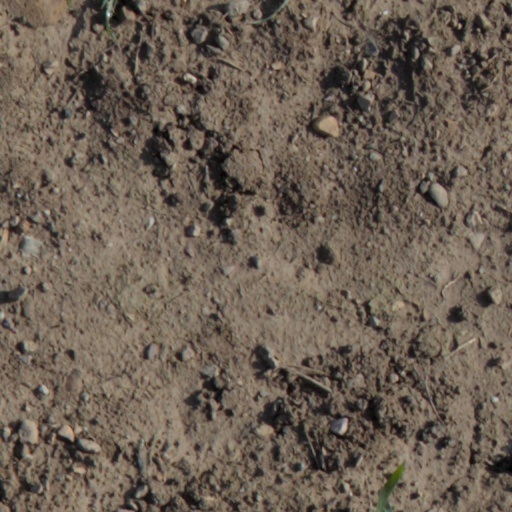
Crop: wheat